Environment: real
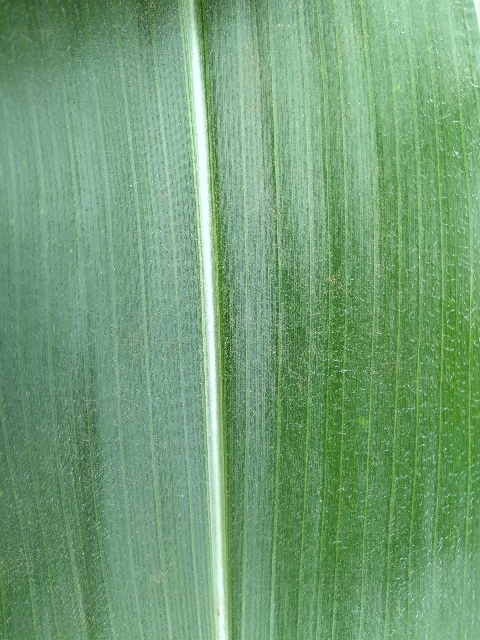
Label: healthy